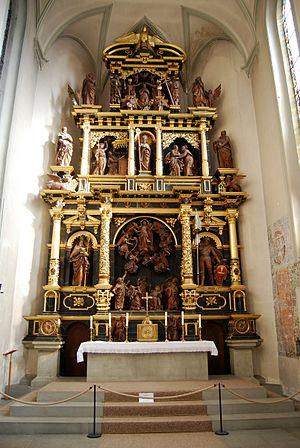
Fribourg, église des Augustins, maître-autel
L'église Saint-Maurice-des-Augustins est une église historique de Fribourg. Cette église dédiée à saint Maurice, particulièrement révéré en Suisse, dépend du diocèse de Lausanne, Genève et Fribourg.